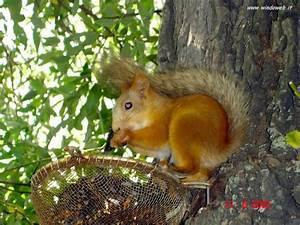
squirrel